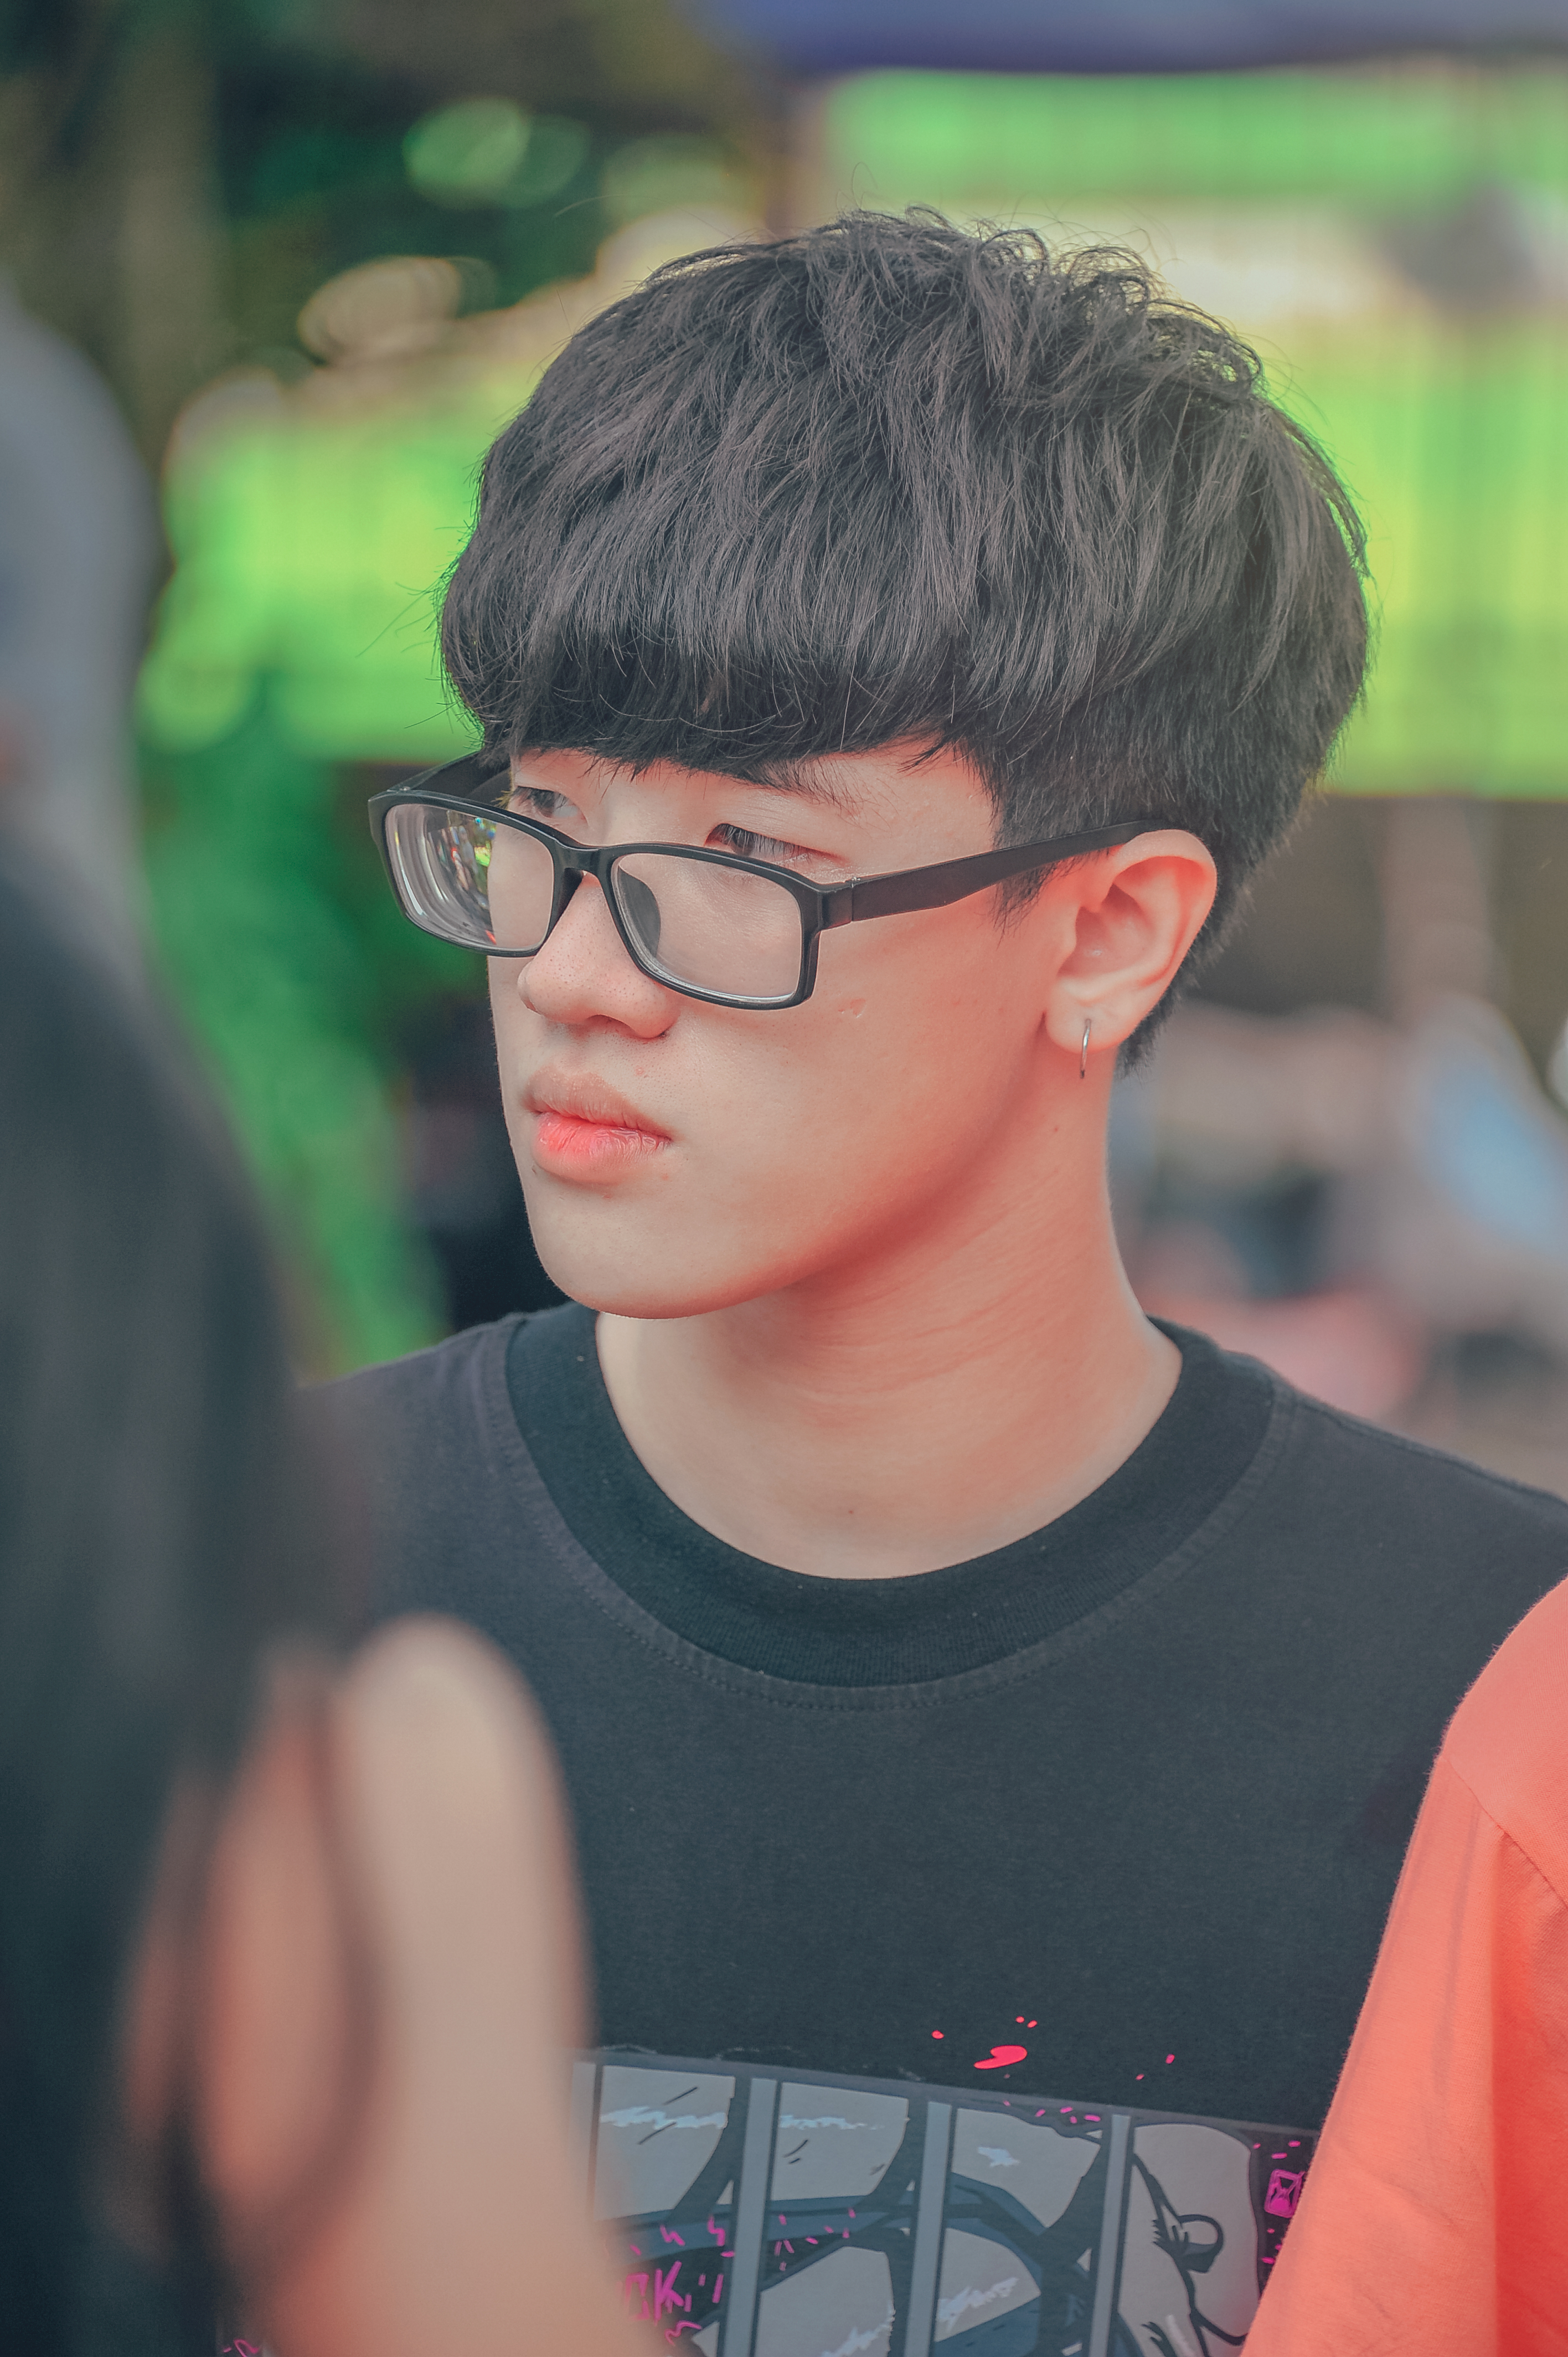
beautiful, boy, eyewear, glasses, vision care, human hair color, hairstyle, sunglasses, chin, cool, snapshot, black hair, girl, forehead, fashion, bangs, fun, human, smile, hair coloring, portrait, long hair, brown hair, product